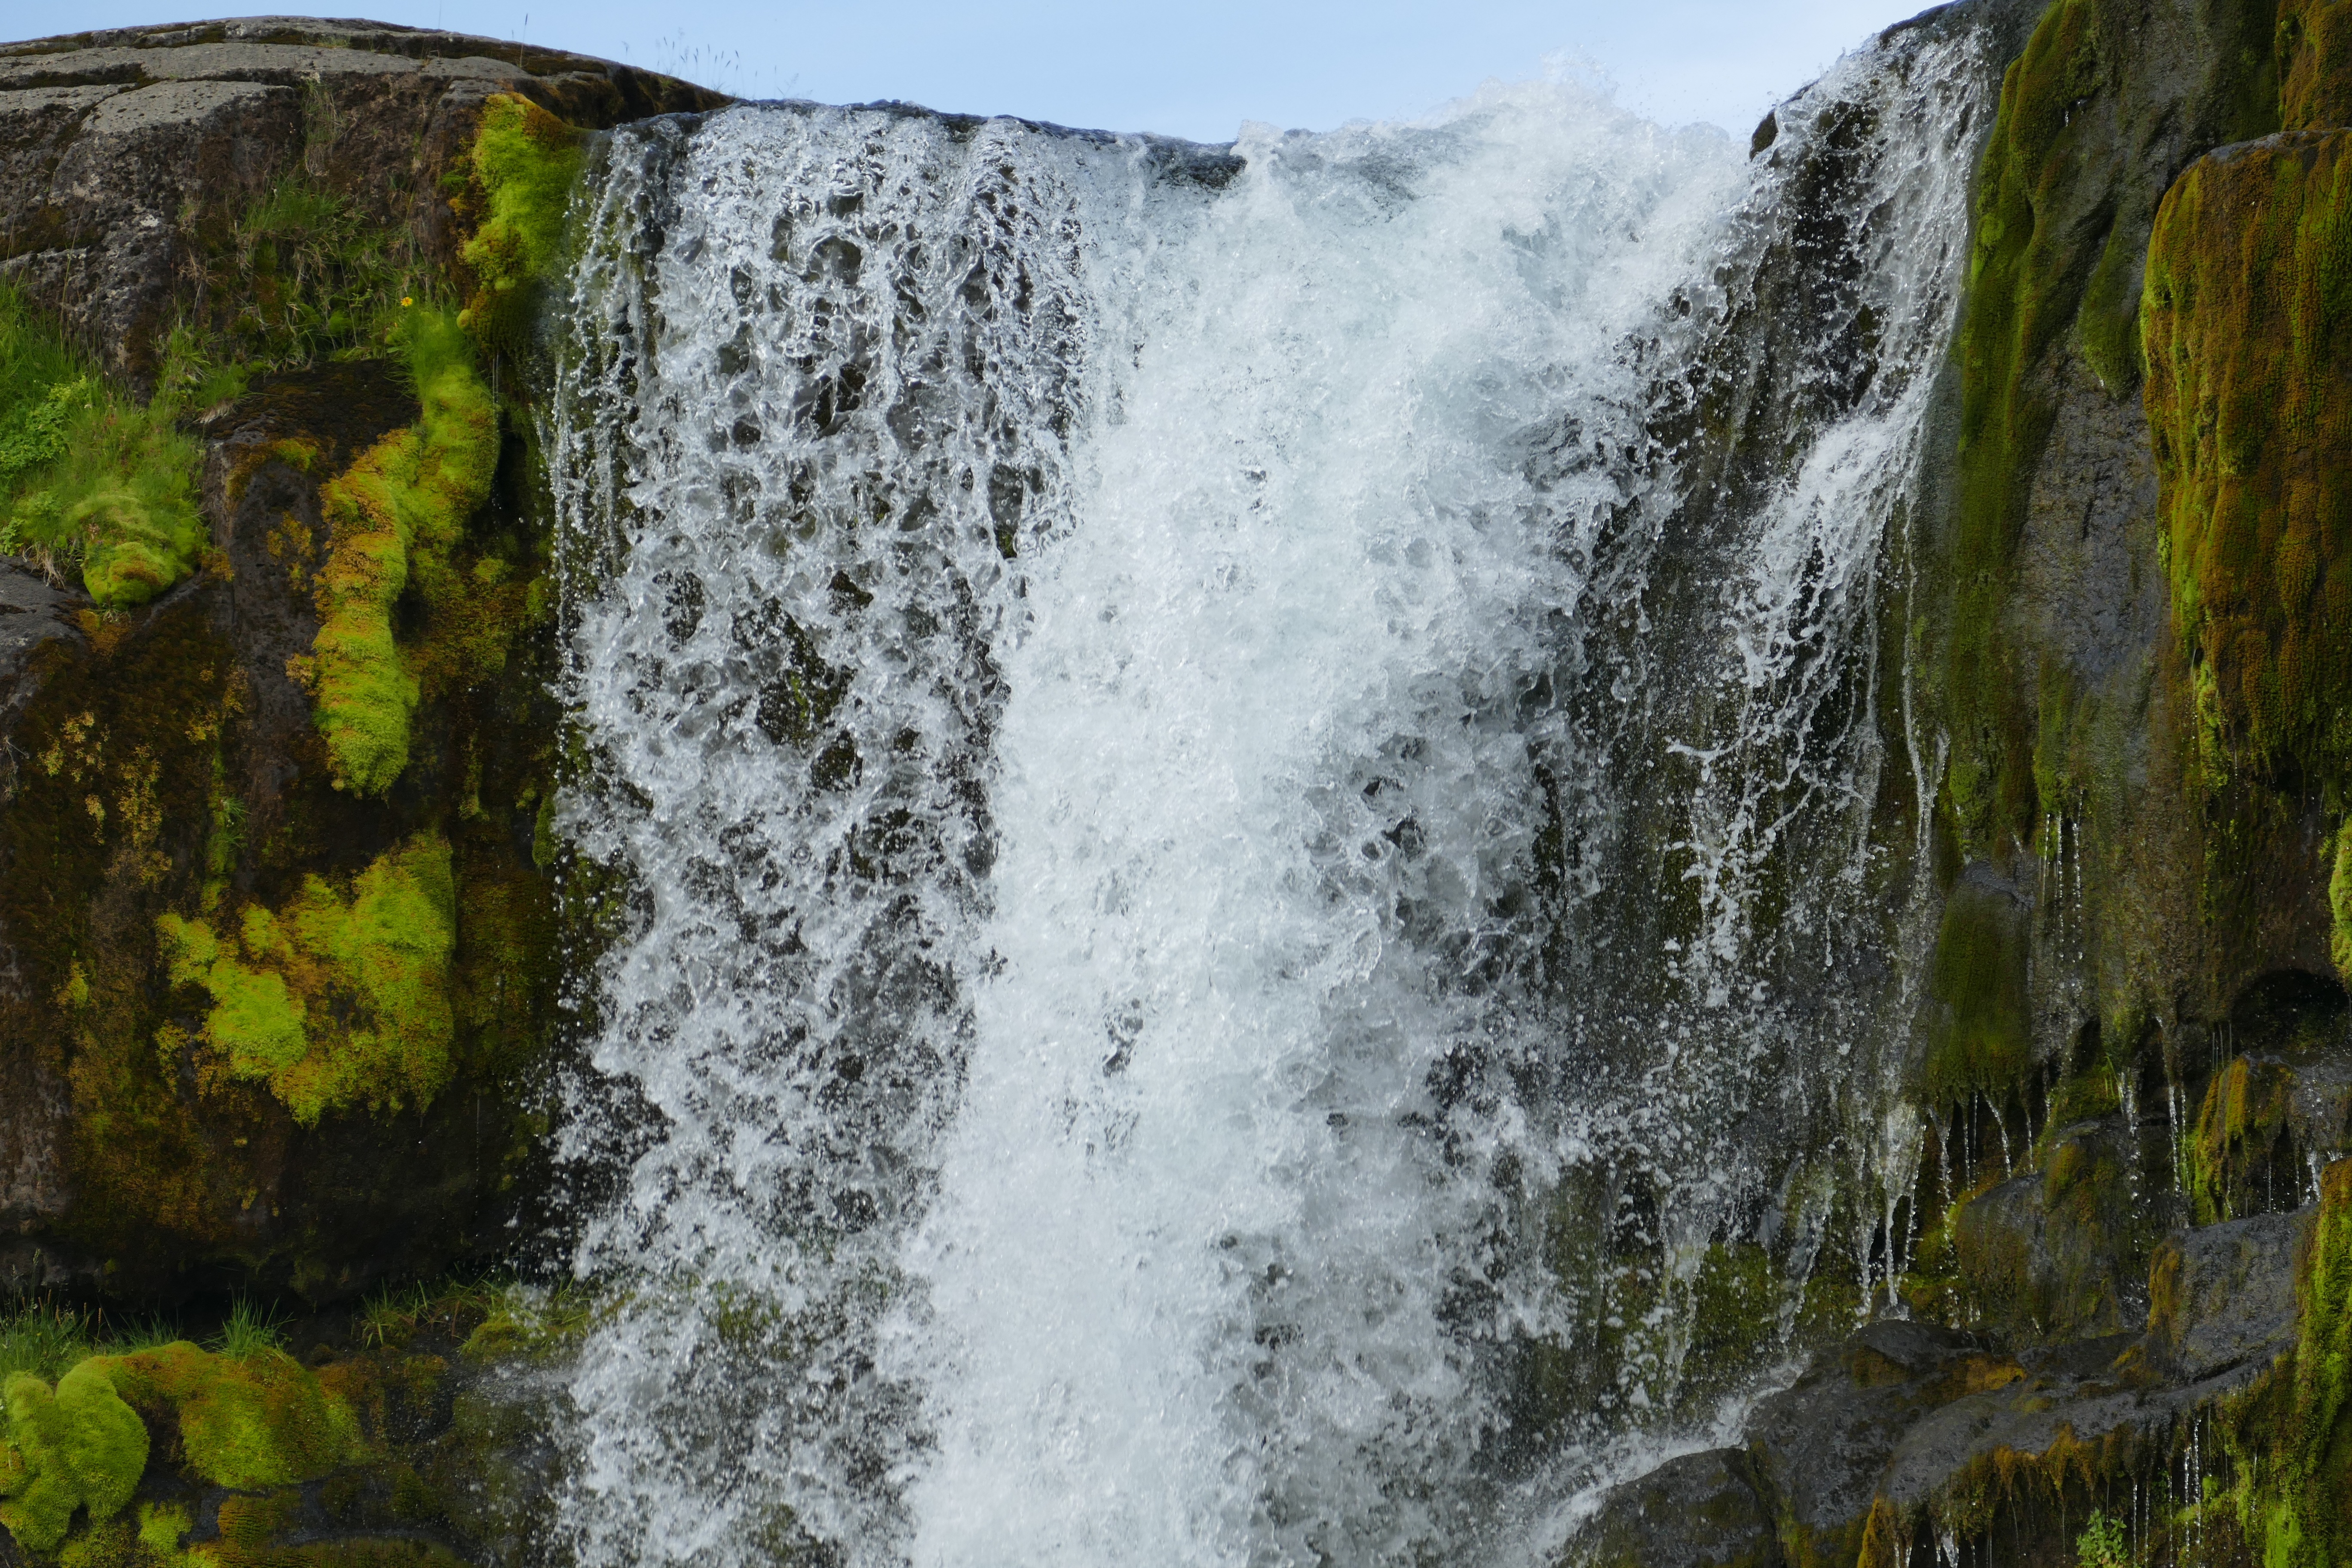
landscape, water, rock, waterfall, river, panorama, cliff, iceland, terrain, body of water, mountains, wasserfall, water feature, watercourse, ingvellir, volcanism, thingvellir, continental shift, continental plates, crevices